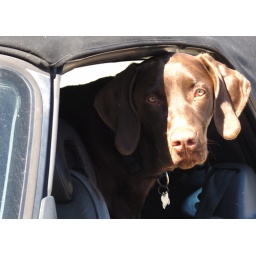
Nice brown dog in the driver's seat.Happy Furry Friday and hope your weekend has not too much waiting in it.